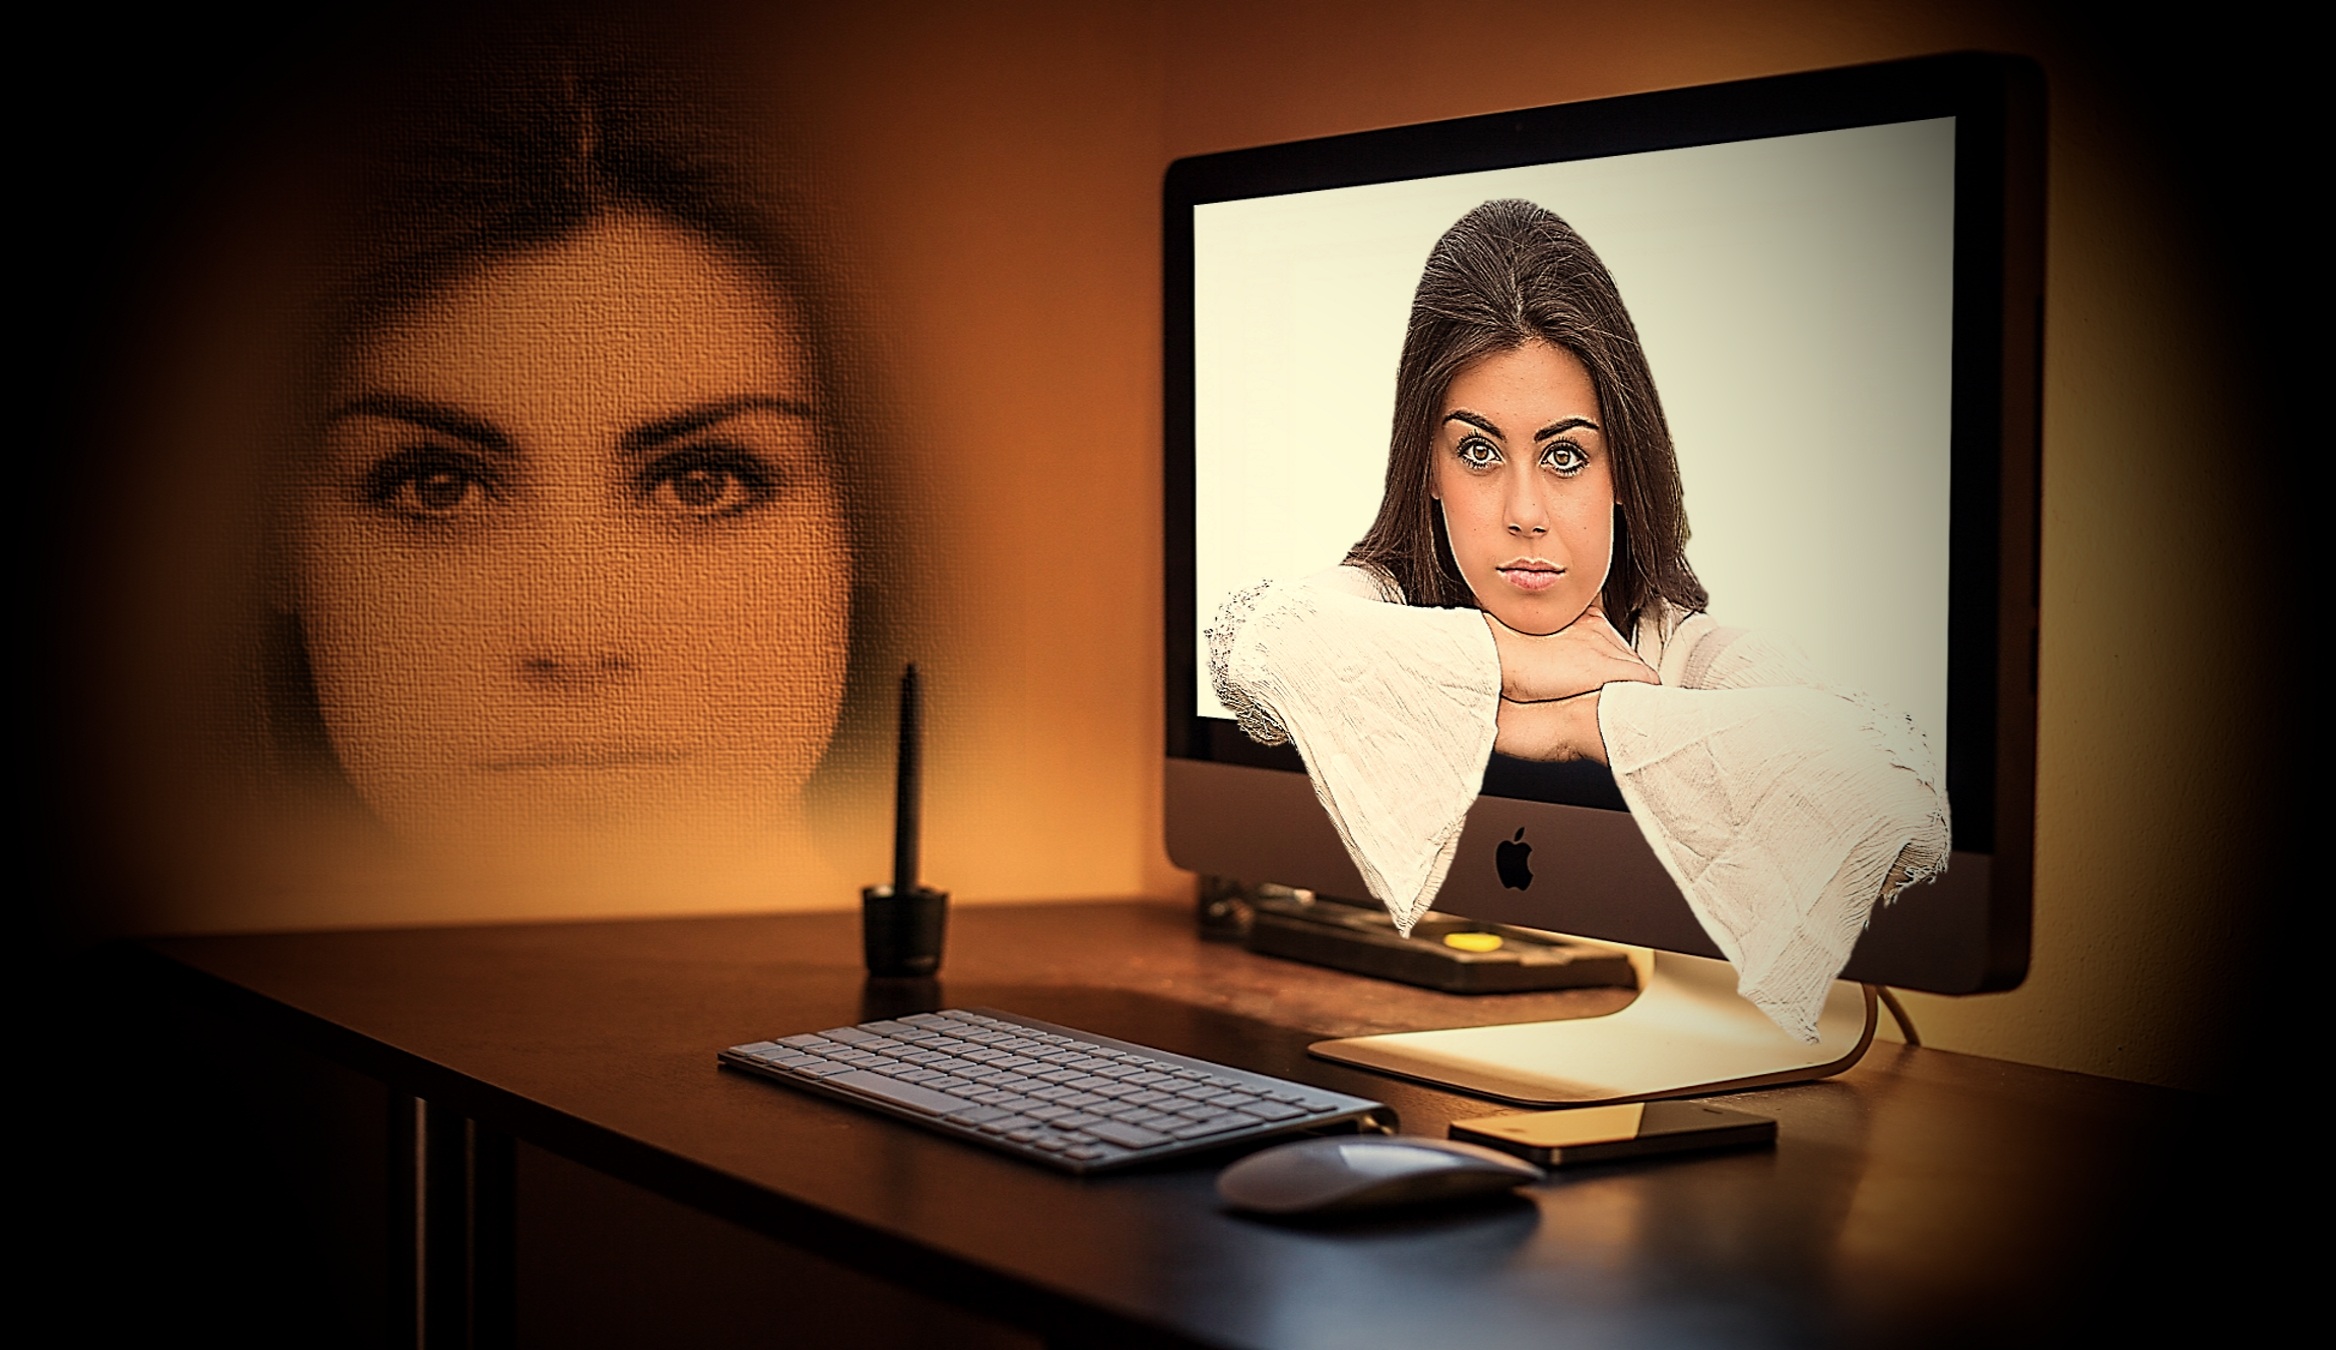
desk, computer, person, girl, woman, portrait, office, conversation, monitor, art, photograph, mural, wait, hardware, image, pretty, workplace, secretary, editing